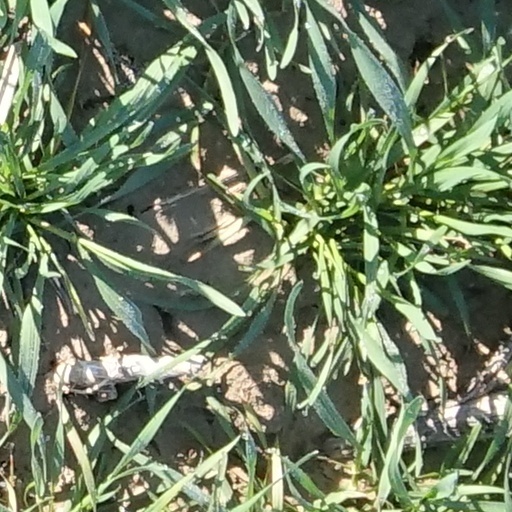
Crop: wheat